Uganda

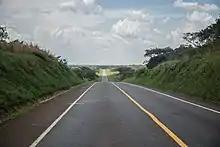
Road to Murchison

In September 2009, Museveni refused Kabaka Muwenda Mutebi, the Baganda king, permission to visit some areas of Buganda Kingdom, particularly the Kayunga district. Riots occurred and over 40 people were killed while others still remain imprisoned. Furthermore, 9 more people were killed during the April 2011 "Walk to Work" demonstrations. According to the Humans Rights Watch 2013 World Report on Uganda, the government has failed to investigate the killings associated with both of these events.